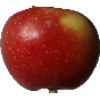
Label: Apple Braeburn 1